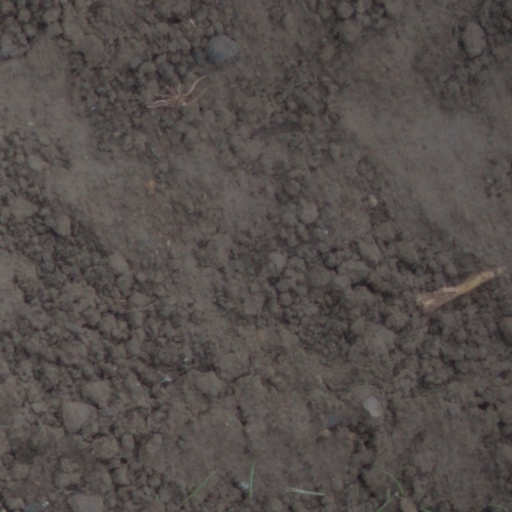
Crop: wheat